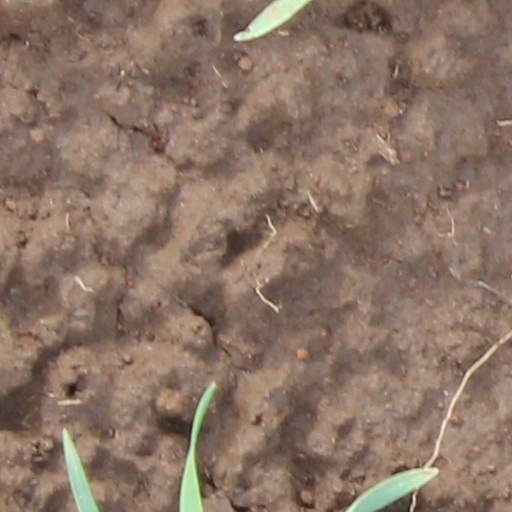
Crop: wheat